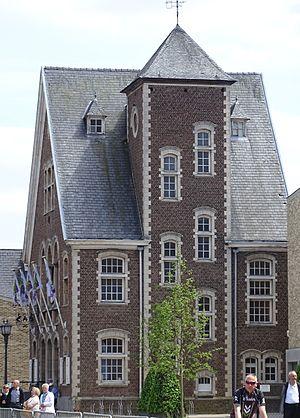
Reportage réalisé le dimanche 7 juin à l'occasion de l'arrivée du Mémorial Philippe Van Coningsloo 2015 à Bonheiden, Belgique.